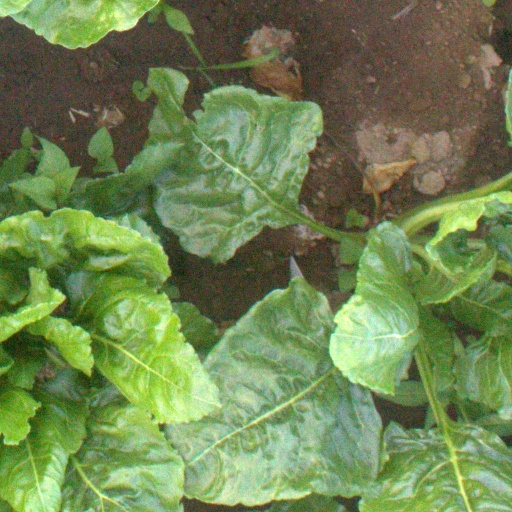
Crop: sugar beet